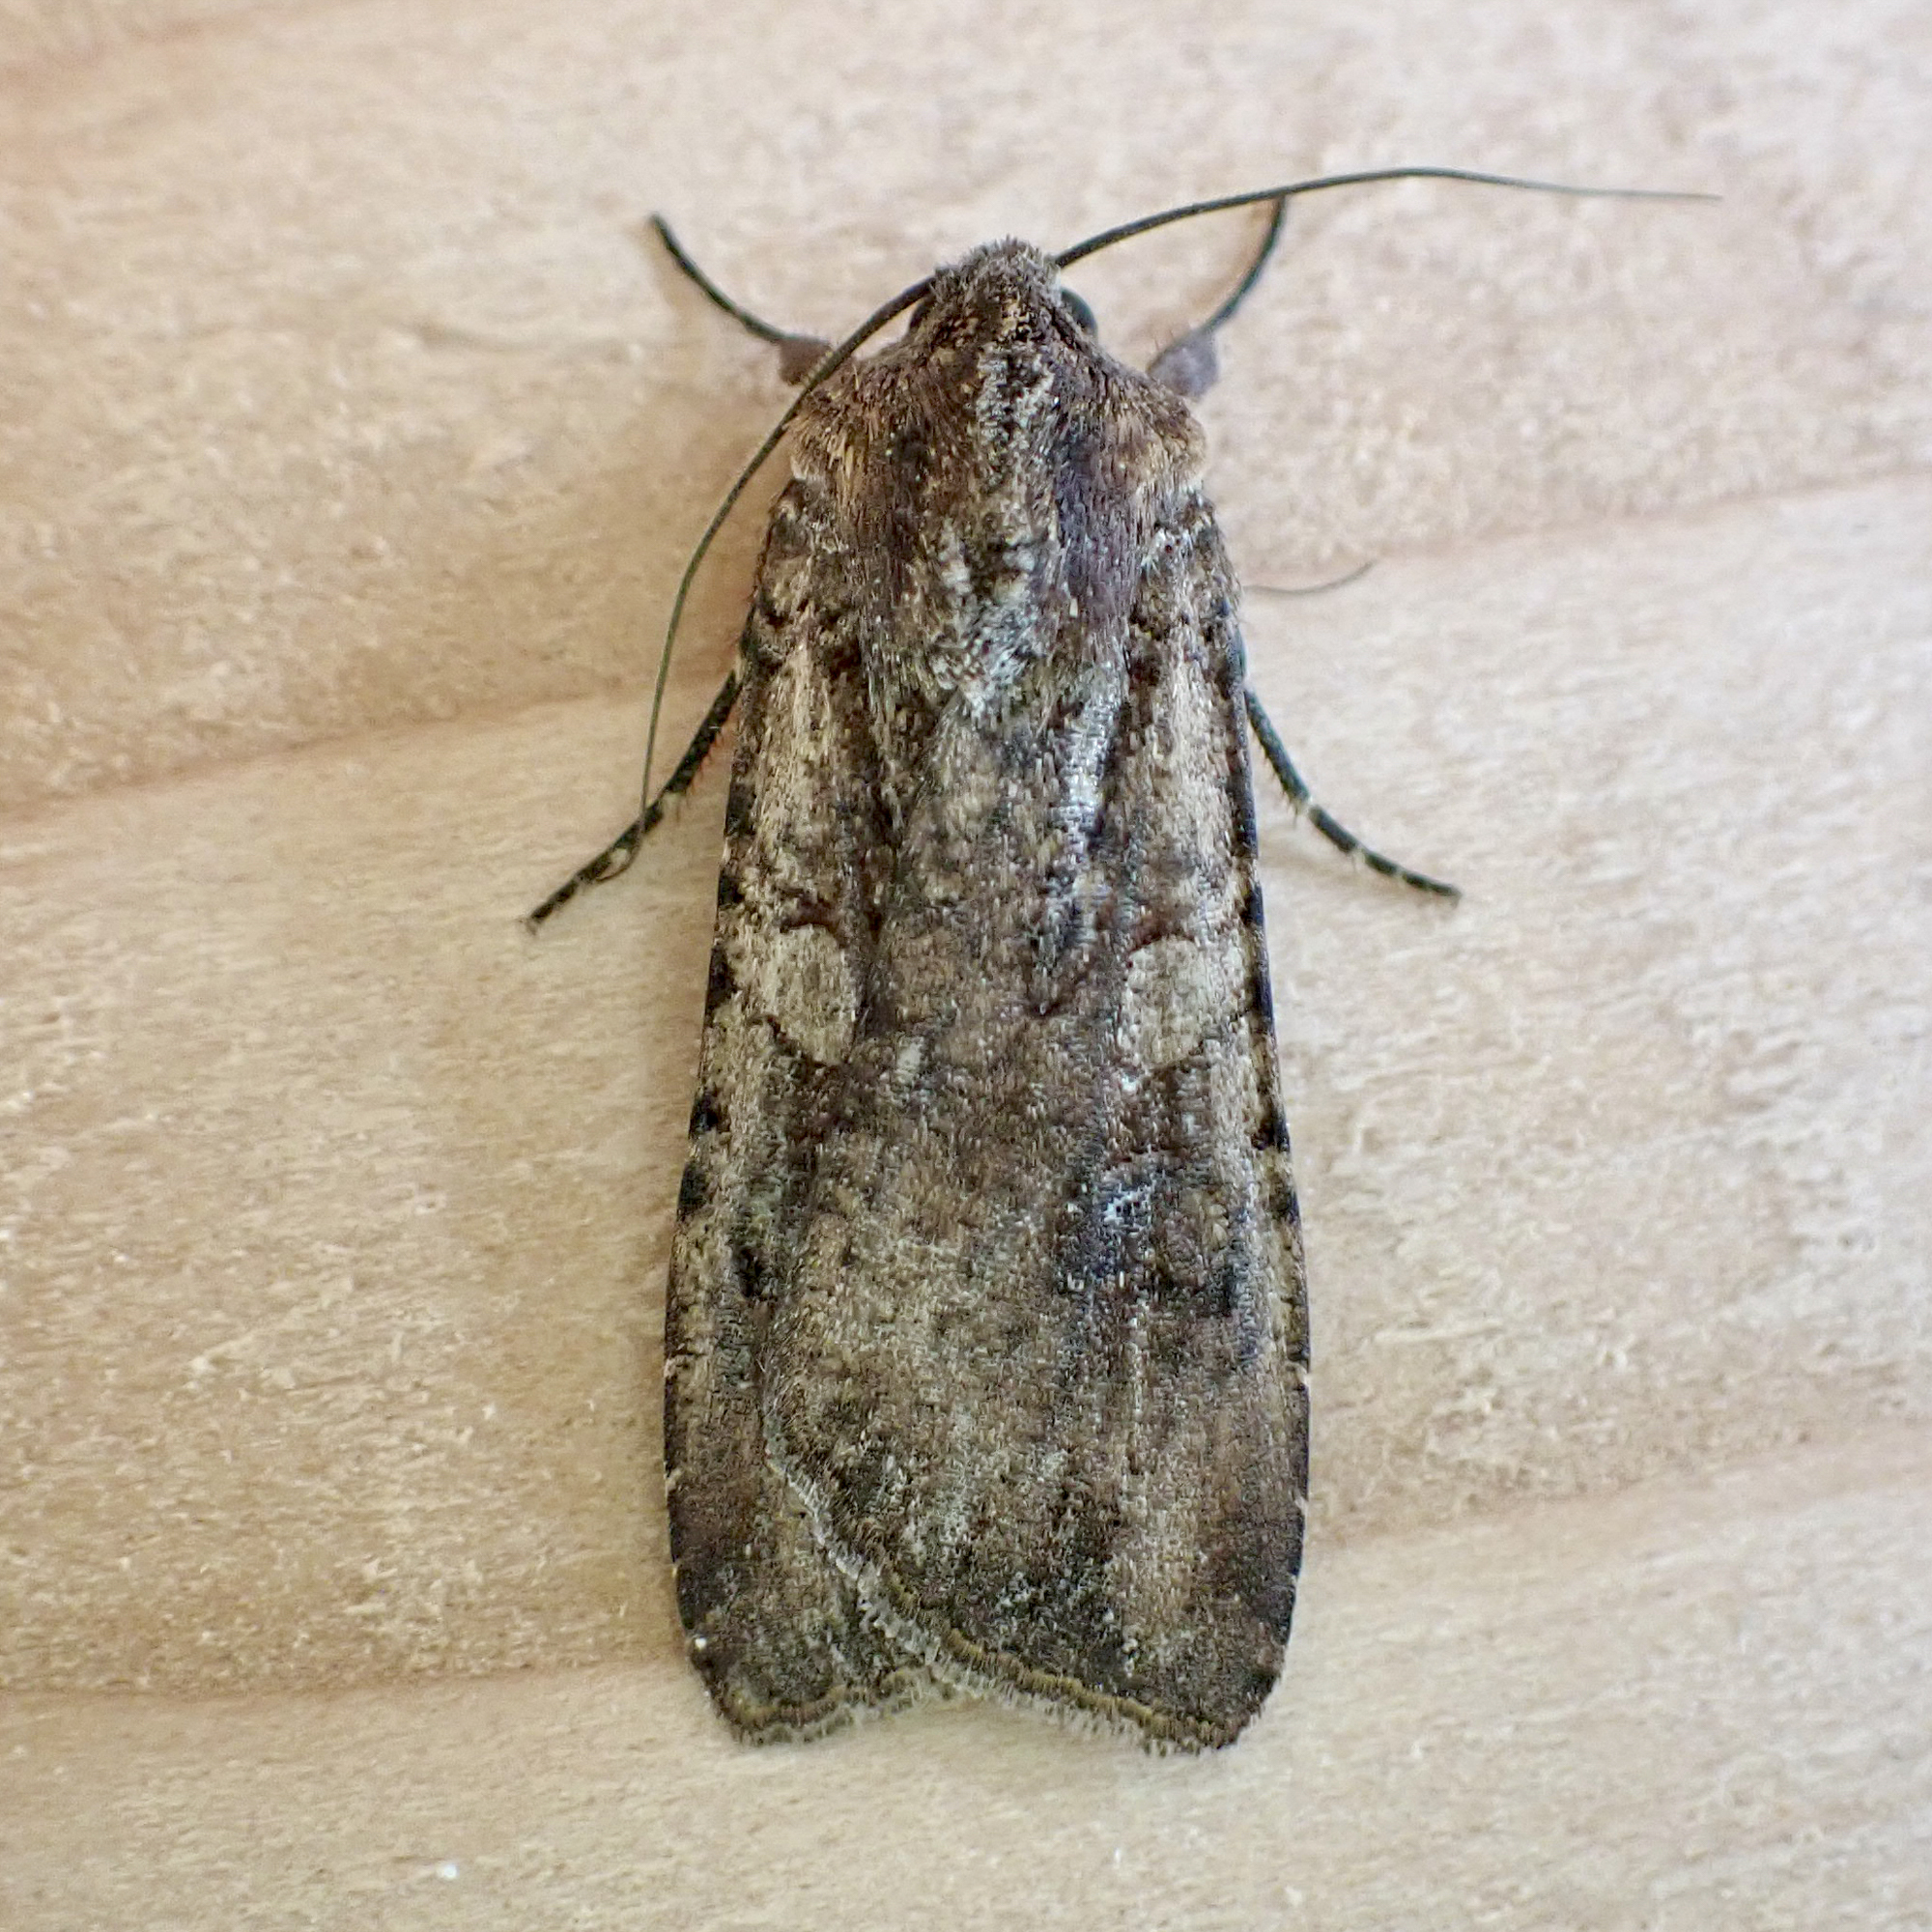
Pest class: cutworms